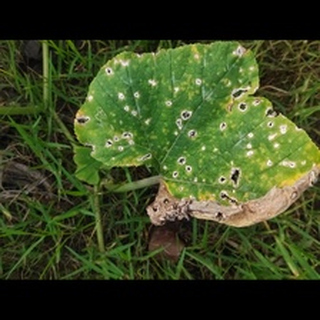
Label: pumpkin_powdery_mildew